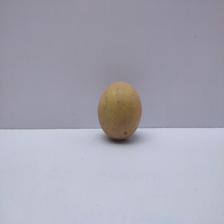
Size: Medium